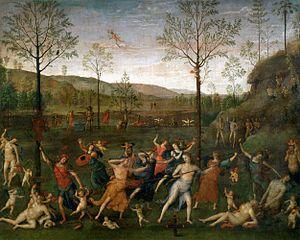
Dans le domaine des arts visuels, une allégorie est la représentation d'une idée abstraite ou d'une fable par une figure humaine, quelquefois animale ou hybride. Des attributs donnent des indications sur l'interprétation qu'il convient de faire de l'ouvrage.
Le Combat de l'Amour et de la Chasteté est une peinture à thèmes allégoriques du Pérugin, datant de 1503, conservée au Musée du Louvre à Paris.
Cette page est une liste d'œuvres du Pérugin.